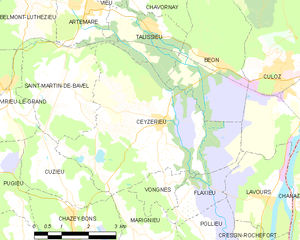
Carte des communes françaises: Ceyzérieu